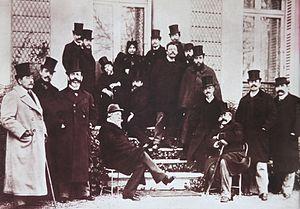
Edmond Huot de Goncourt, né à Nancy le 26 mai 1822 et mort à Champrosay le 16 juillet 1896 dans la maison d'Alphonse Daudet, est un écrivain français, fondateur de l'Académie Goncourt qui décerne chaque année le prix du même nom. Une partie de son œuvre fut écrite en collaboration avec son frère, Jules de Goncourt. Les ouvrages des frères Goncourt appartiennent au courant du naturalisme.
Joseph Napoléon, comte Primoli, né à Rome le 2 mai 1851 et mort à Rome le 13 juin 1927, surnommé Gégé, est une personnalité mondaine franco-italienne du XIXᵉ siècle.